Guyson E12

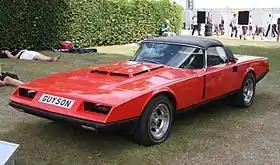
Jim Thomson's E12 with the optional engine upgrade

The Guyson E12 was a run of two cars commissioned by hill-climb champion Jim Thomson and built by William Towns.